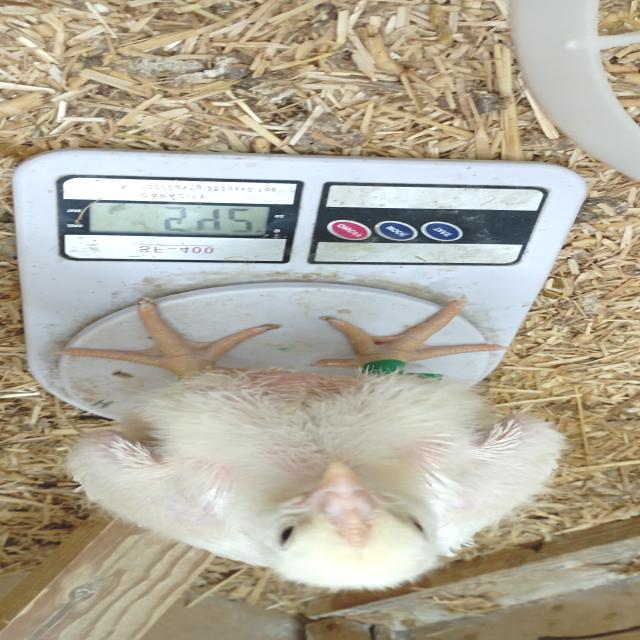
Weight: 542 g